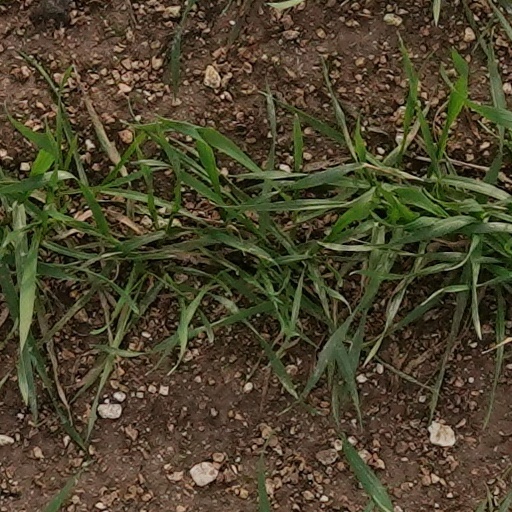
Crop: wheat